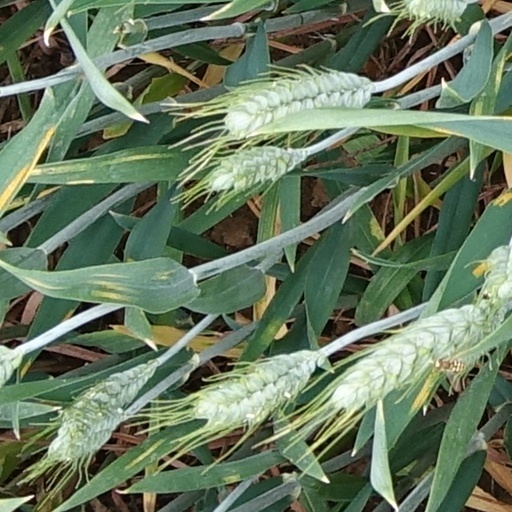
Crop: wheat